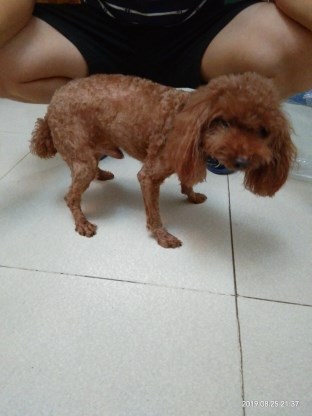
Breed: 2925-n000114-toy_poodle